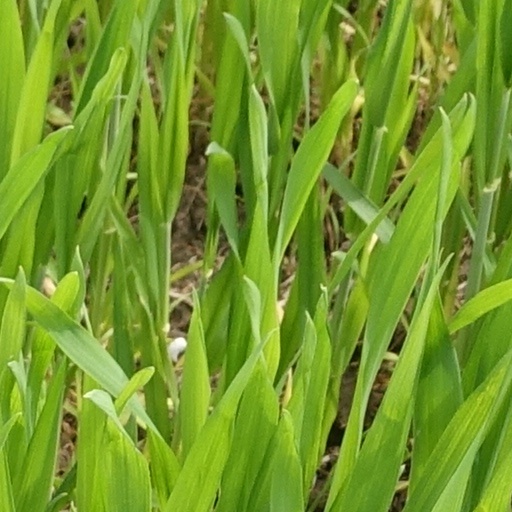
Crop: wheat